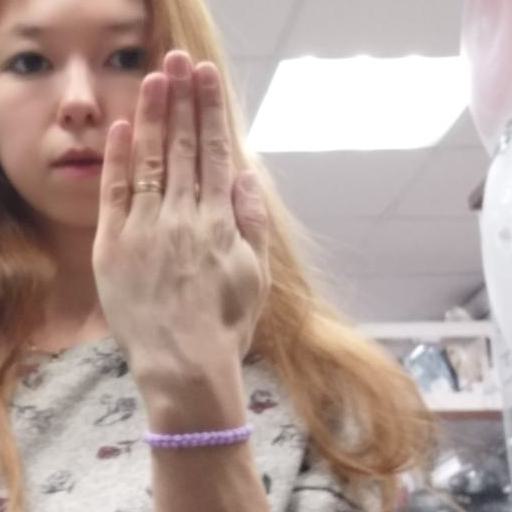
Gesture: stop_inverted